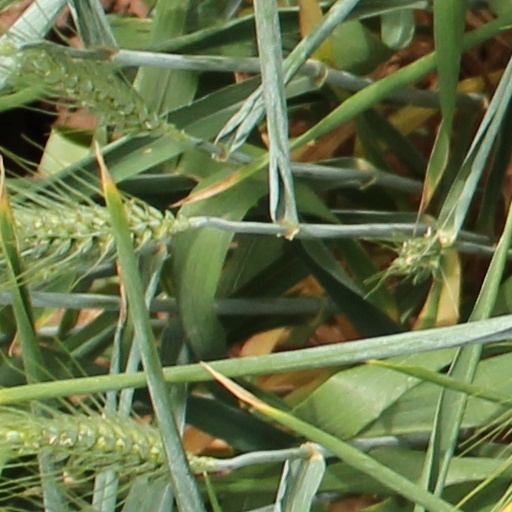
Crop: wheat